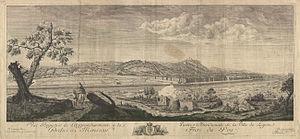
Vue en perspective du projet d'aménagement du sud de la Presqu’île, dessiné par Michel Perrache en 1770
L’histoire urbaine de Lyon permet de retracer les formes que prend l’occupation humaine du site au cours de l'histoire de la ville.